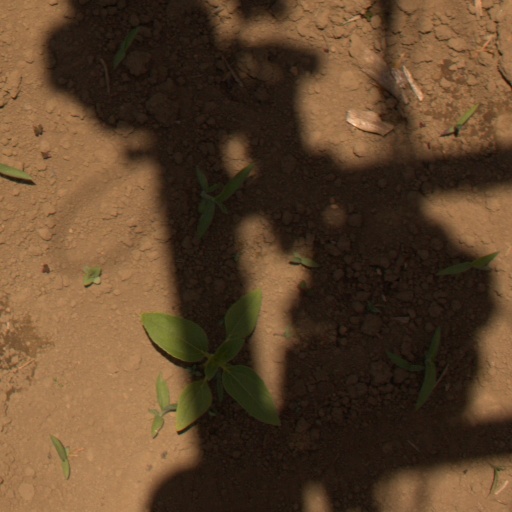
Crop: Jerusalem artichoke